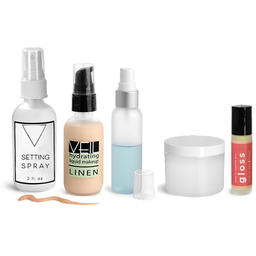
Label: glass